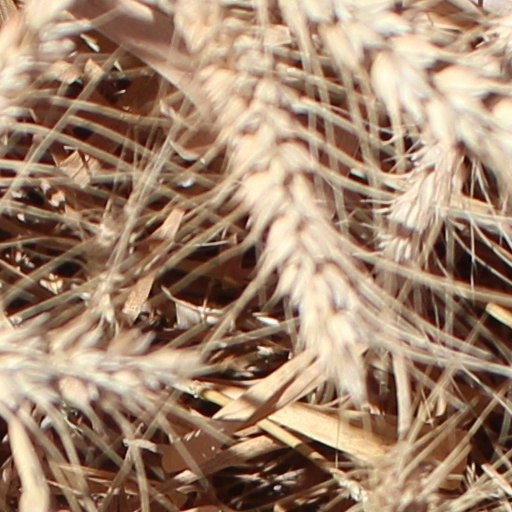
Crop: wheat